Chit Thaw Mg Mg

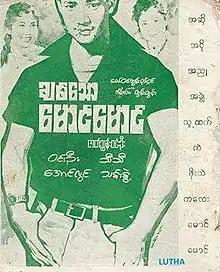
Film poster

Chit Thaw Maung Maung is a 1963 Burmese black-and-white drama film, directed by Htun Htun starring Win Oo, Aung Lwin, Thi Thi and Than Nwet.